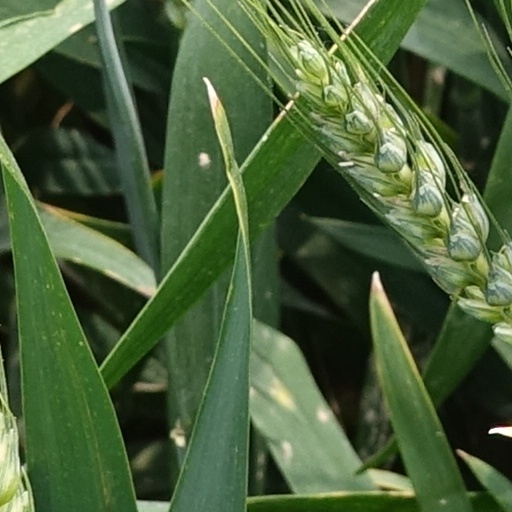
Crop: wheat